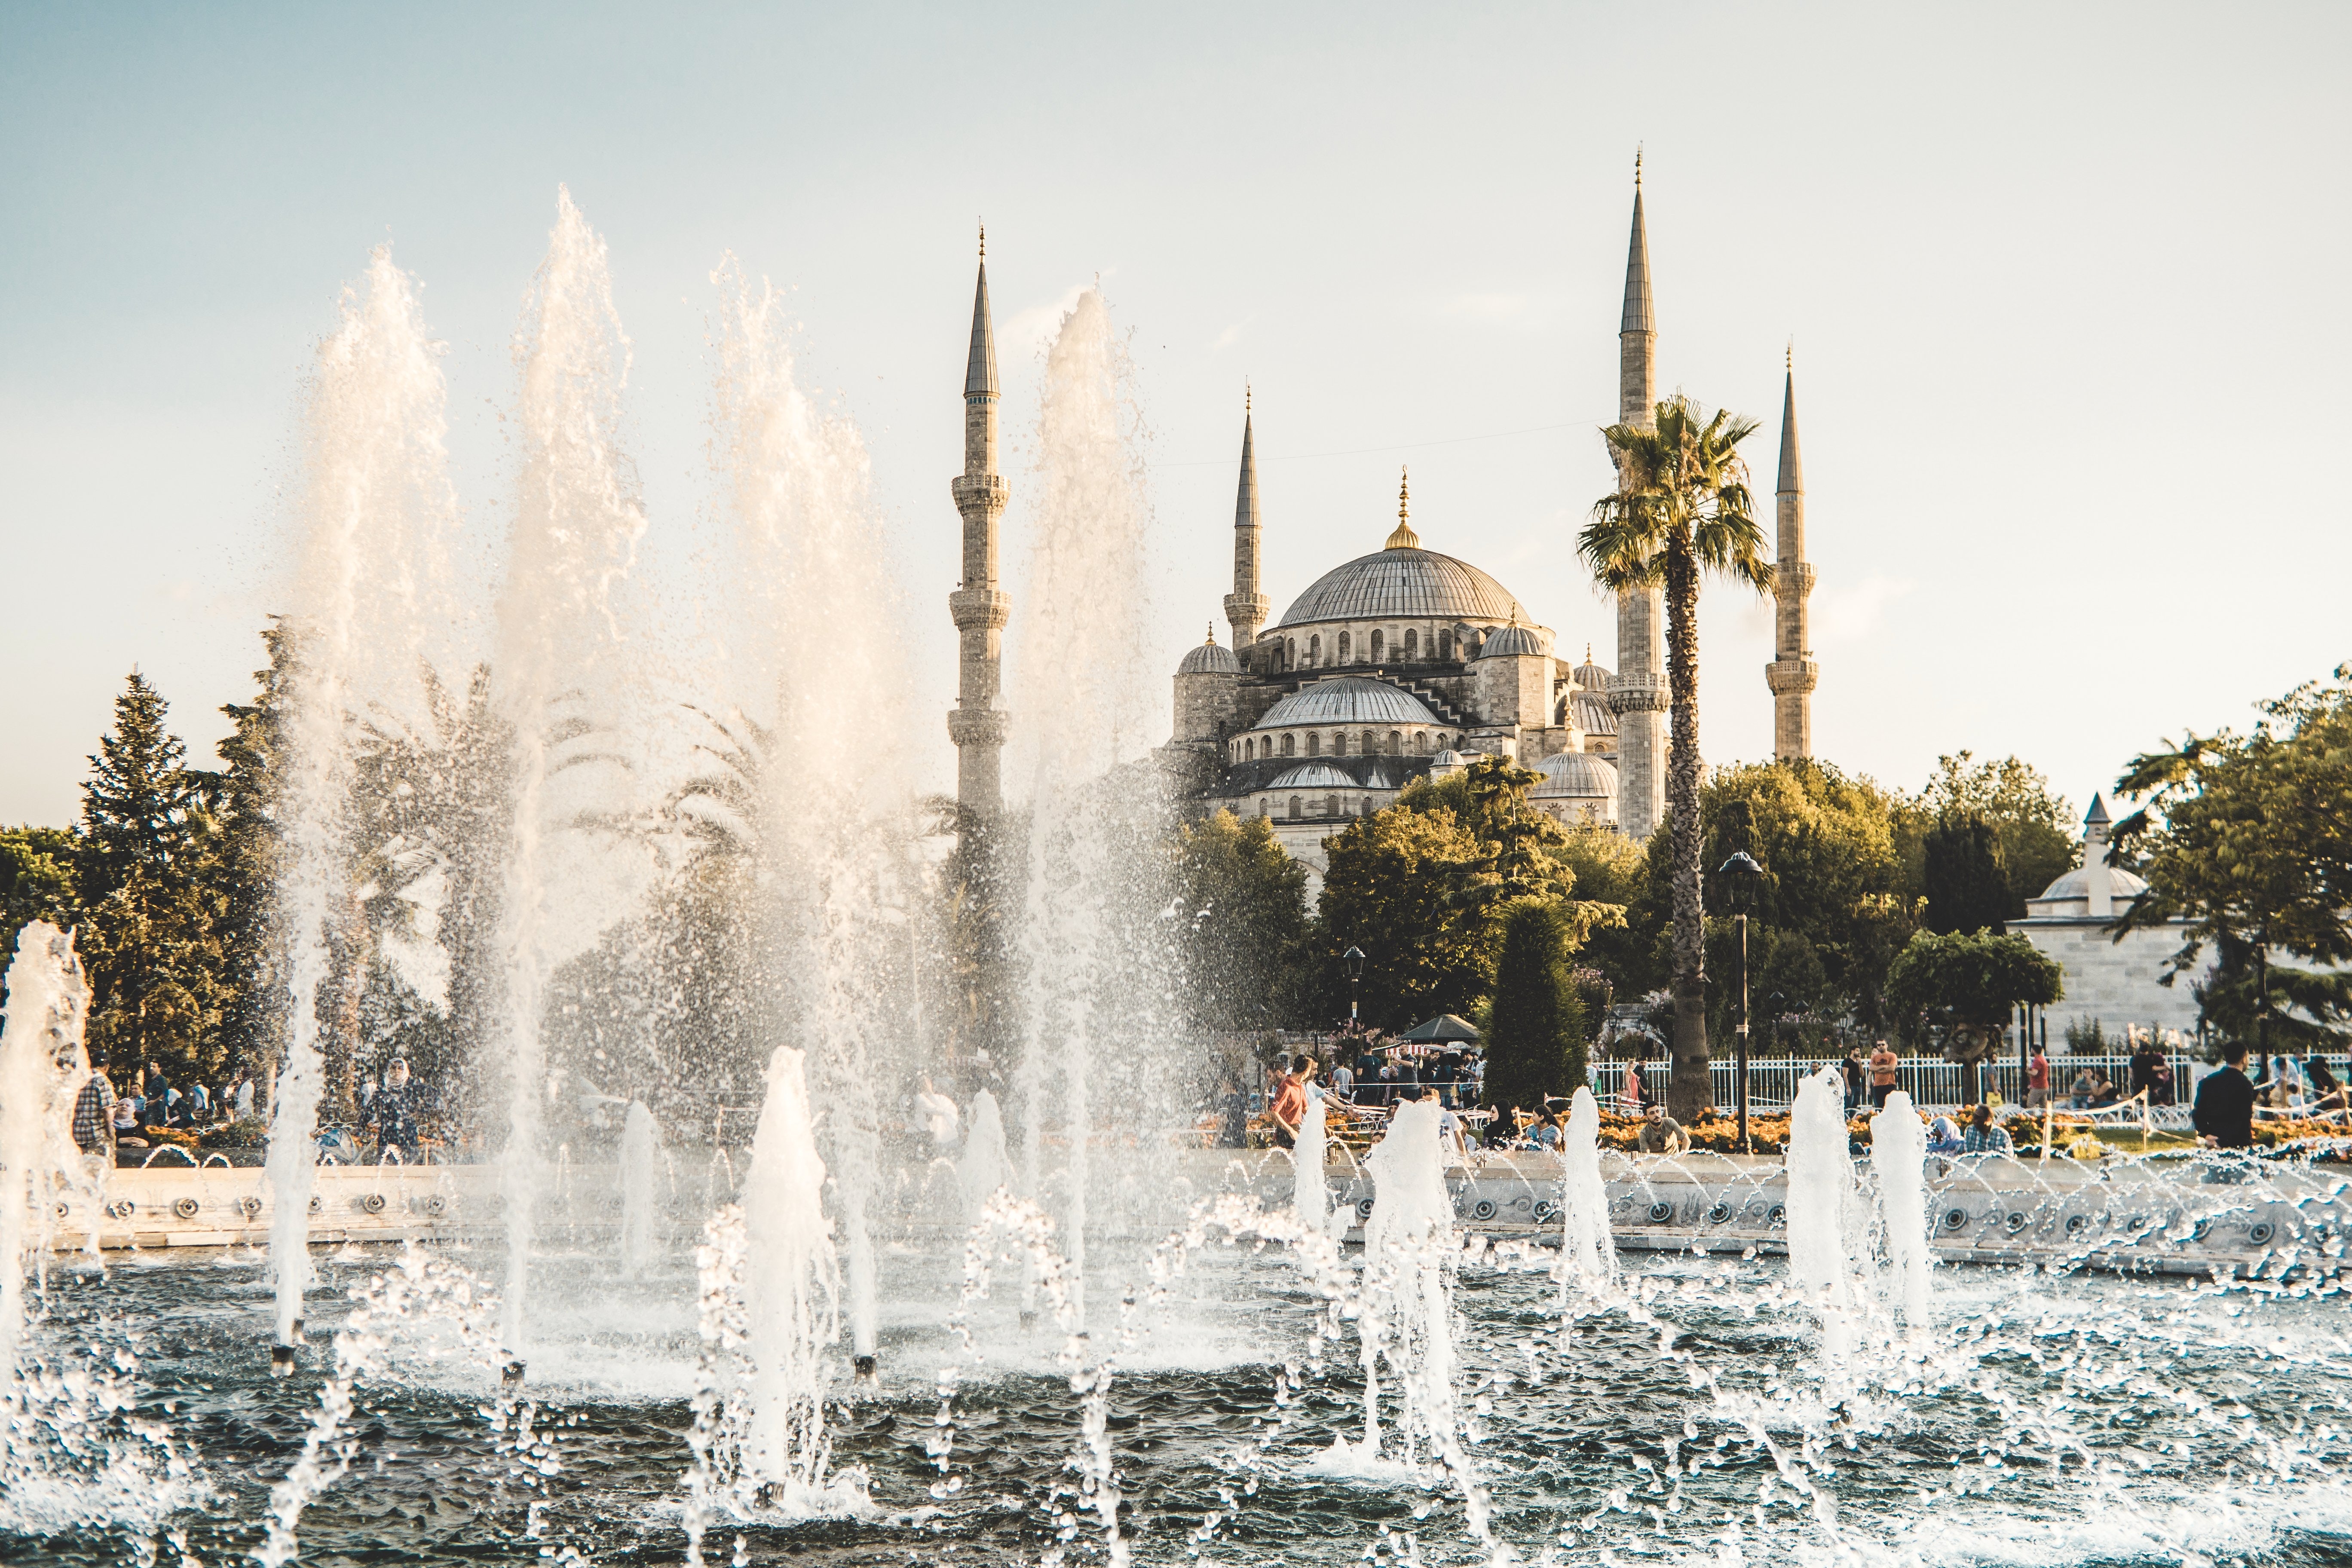
fountain, water, landmark, mosque, architecture, water feature, place of worship, tree, building, byzantine architecture, reflection, world, city, tourism, plant, tourist attraction